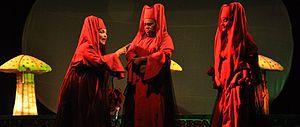
Kalidasa Kalakendram est une troupe de théâtre professionnelle indienne basée à Quilon qui joue en malayalam.